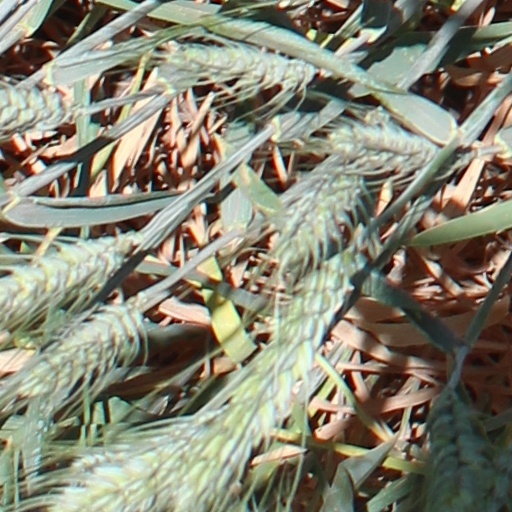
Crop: wheat